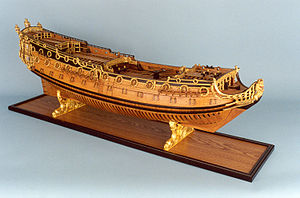
HMS Sussex
Model af HMS Sussex
HMS Sussex var et engelsk krigsskib, der forliste i hårdt vejr den 1. marts 1694 ved Gibraltar. Skibet, der gik ned med en besætning på 500 mand, havde angiveligt 10 ton guld om bord. I dag har denne last en værdi på godt 30 milliarder kroner, hvilket gør HMS Sussex til et af de mest værdifulde skibsvrag i historien.